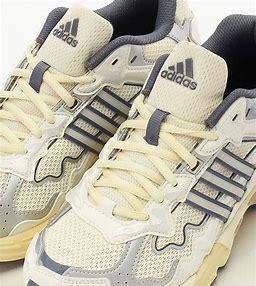
Brand: Adidas
Model: Response Cl